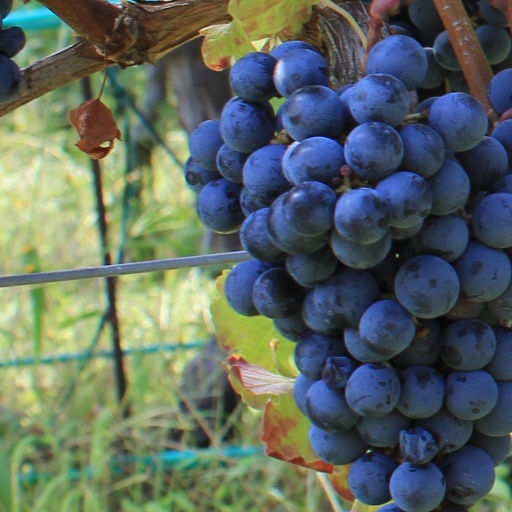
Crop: grape